Jessie Diggins

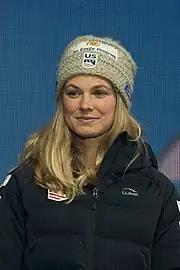
Diggins, wearing an Emily Program logo on her hat, 2019

Diggins finished third overall in the 2017–18 Tour de Ski, becoming the first American to finish on the podium in the overall classification, and beating her previous best of fifth overall in the previous edition. Her teammate Sadie Bjornsen finished ninth overall, also making it the first time that two Americans finished in the overall top ten. Diggins finished second overall in the World Cup 2017–2018 season standings.